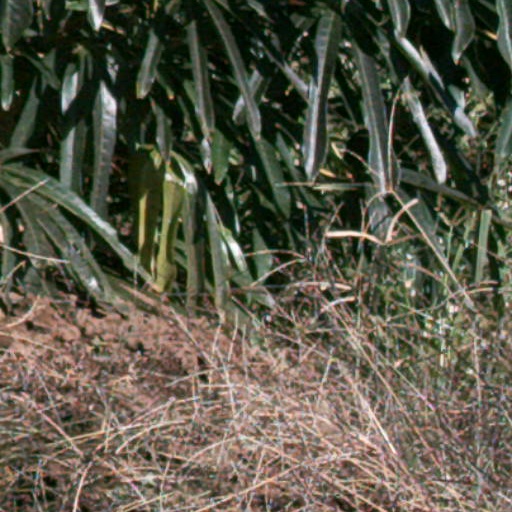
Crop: cassava